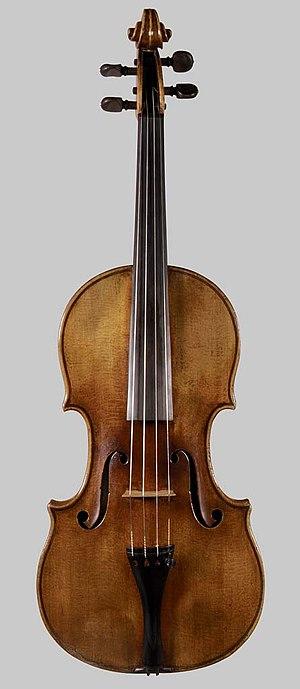
Un stradivarius est, par antonomase, un instrument fabriqué dans l’atelier du luthier Antonio Stradivari dit « Stradivarius » ; il s'agit le plus souvent de violons, mais aussi de violoncelles et de quelques autres instruments à cordes.